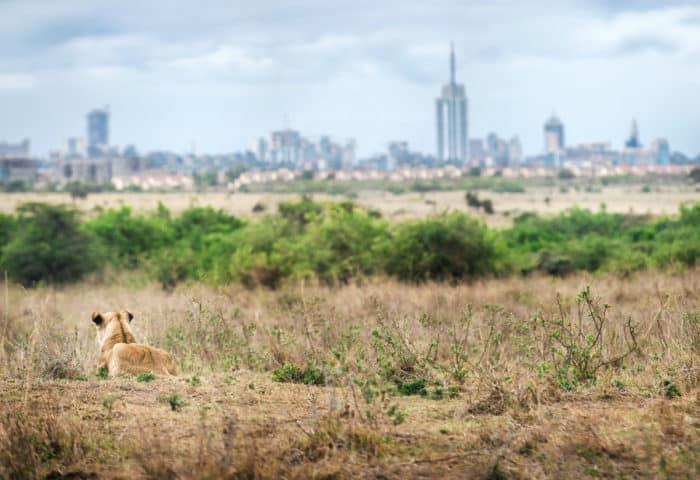
Simba akiwa ametulia katika eneo lenye nyasi kavu pamoja na vichaka vya kijani vilivyomzunguka, huku kwa mbali yakionekana majengo makubwa ya ghorofa yakiwa yanaleta taswira nzuri na mandhari nzuri kwenye mazingira haya asilia.